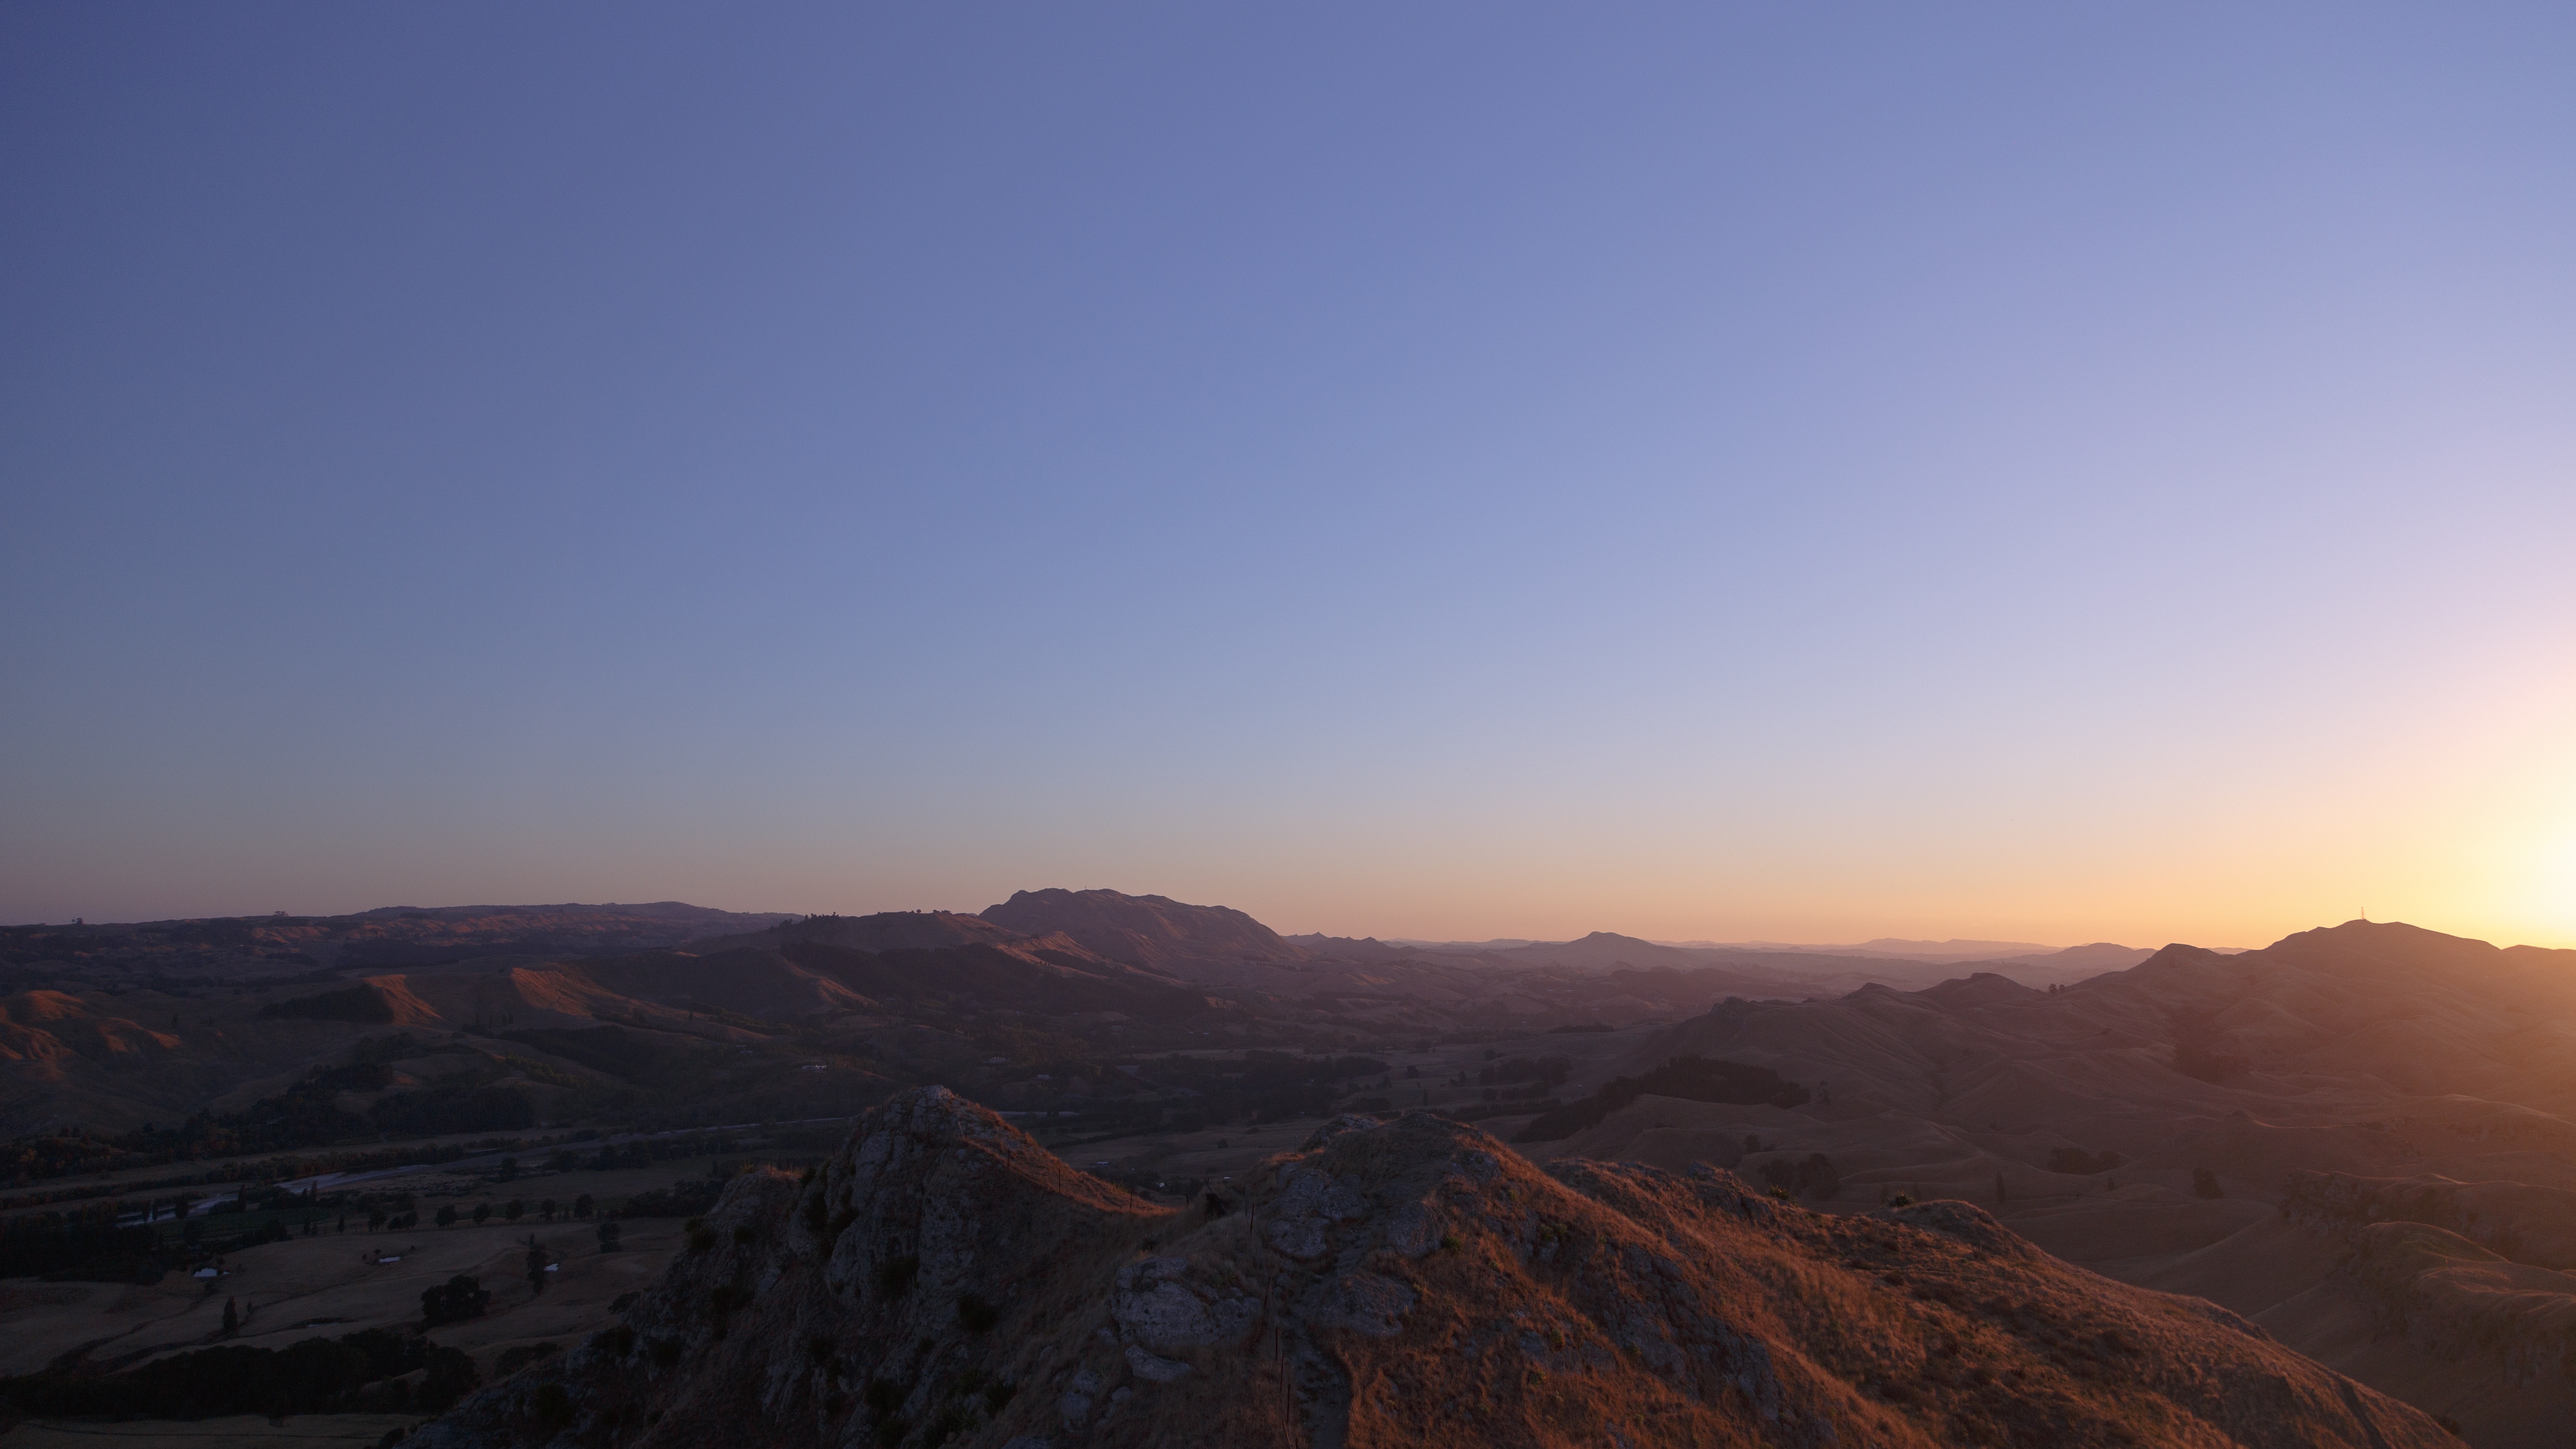
landscape, horizon, mountain, sky, sunrise, sunset, sunlight, morning, hill, desert, dawn, valley, mountain range, dusk, evening, canyon, summit, plateau, landform, geographical feature, atmospheric phenomenon, mountainous landforms